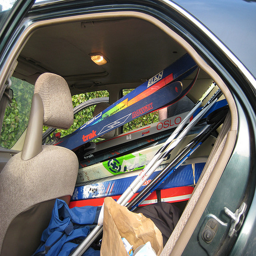
A car filled with lots of skis and a brown paper bag.
A car with several skis and poles crammed in it.
View at open car door of back seat area filled with various skis and ski poles. back of front seat and head rest, and illuminated ceiling light.
A large number of skis and ski poles in a car.
A vehicle filled with many different color skis